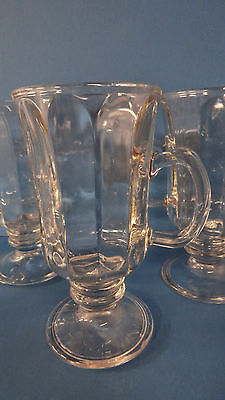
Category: mug